History of sport in France

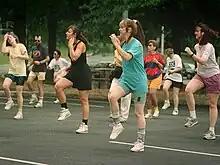
Group aerobics class.

The defeat of 1870 made gymnastics a national priority, engaging the political sphere. , a professor at the École normale in Auteuil and manager of a Paris gymnasium, founded the Union of Gymnastics Societies of France (USGF) on September 28, 1873. By 1875, the USGF included 250 associations and organized the first Festival of National Regeneration, presided over by Jules Simon. The federal festival was held annually thereafter, with the presidency rotating yearly until 1897. Notable presidents included Félix Faure in 1880 and , followed by a long tenure by Charles Cazalet. Until the early 20th century, the USGF functioned mainly as a think tank, with an executive committee composed of prominent figures from science, politics, literature, and the media. While it focused on organizing annual festivals, it remained cautious about sporting competition. At the 1900 Paris Games, gymnastics and cycling were among the most popular sports and central to physical education under the Third Republic. The USGF inaugurated the Vincennes velodrome with its federal festival on June 3 and 4, 1900, marking its entry into the sporting era and dominance in European competitions until World War I.